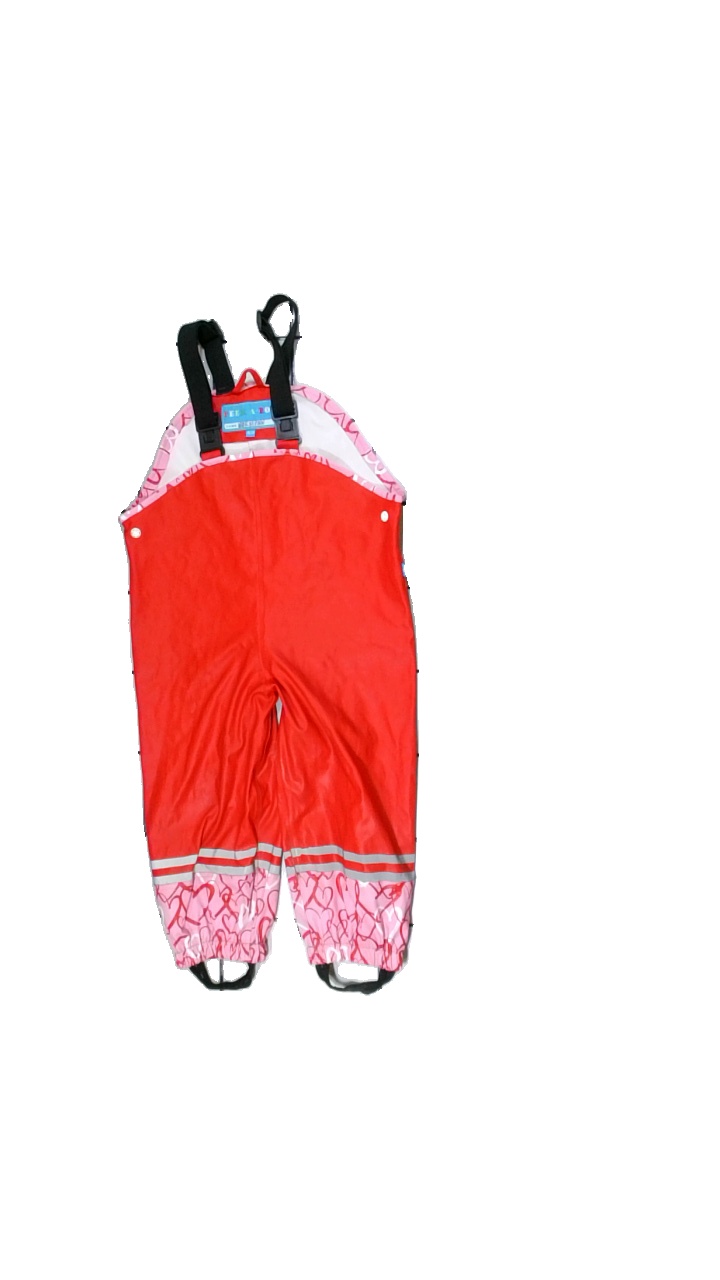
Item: Outerwear (Children)
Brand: Peek-a-boo
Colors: Multicolor, Red, Pink, White
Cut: Regular
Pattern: Other
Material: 84% polyester, 16% nylon
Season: Autumn
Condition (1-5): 3
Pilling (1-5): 5
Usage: Reuse
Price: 50-100